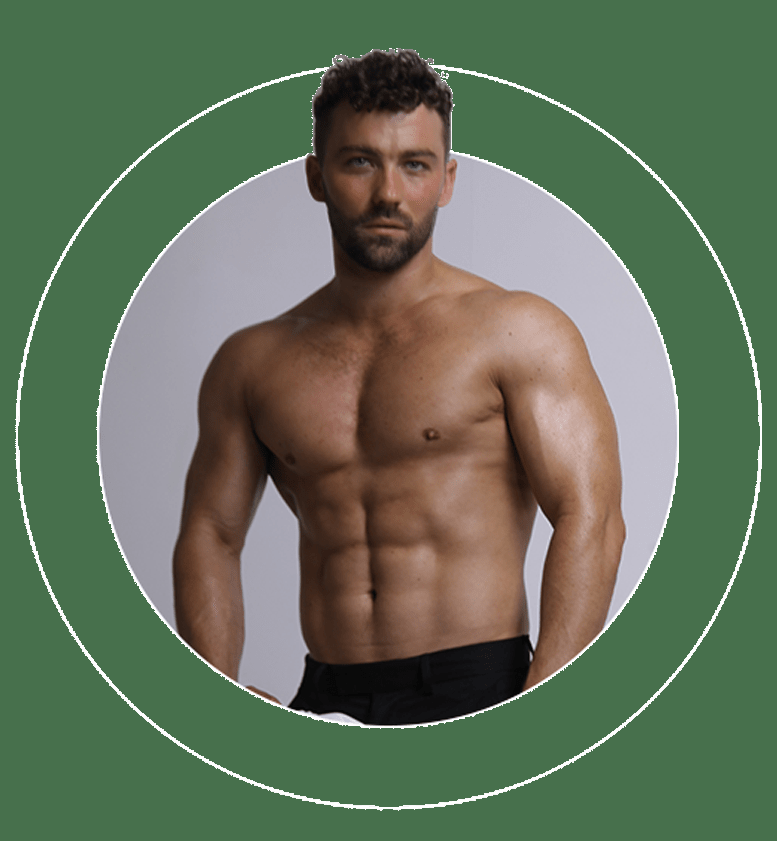
Gender: men